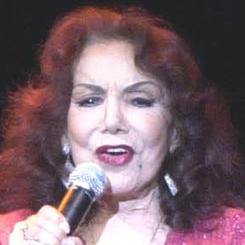
Age: 80